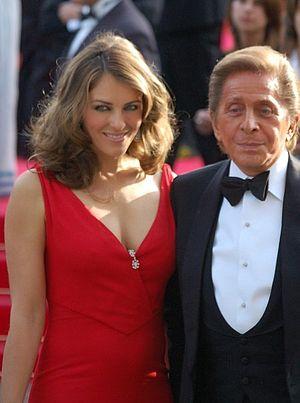
Valentino Clemente Ludovico Garavani, plus connu sous le nom de Valentino, né le 11 mai 1932 à Voghera, est un styliste et grand couturier italien. Son entreprise, la maison de couture Valentino, appartient actuellement au Valentino Fashion Group.
Elizabeth Hurley est une actrice, mannequin et productrice britannique née le 10 juin 1965 à Basingstoke.